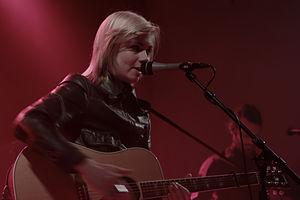
Anna Ternheim, née le 31 mai 1978 à Sollentuna, est une chanteuse suédoise de pop rock.